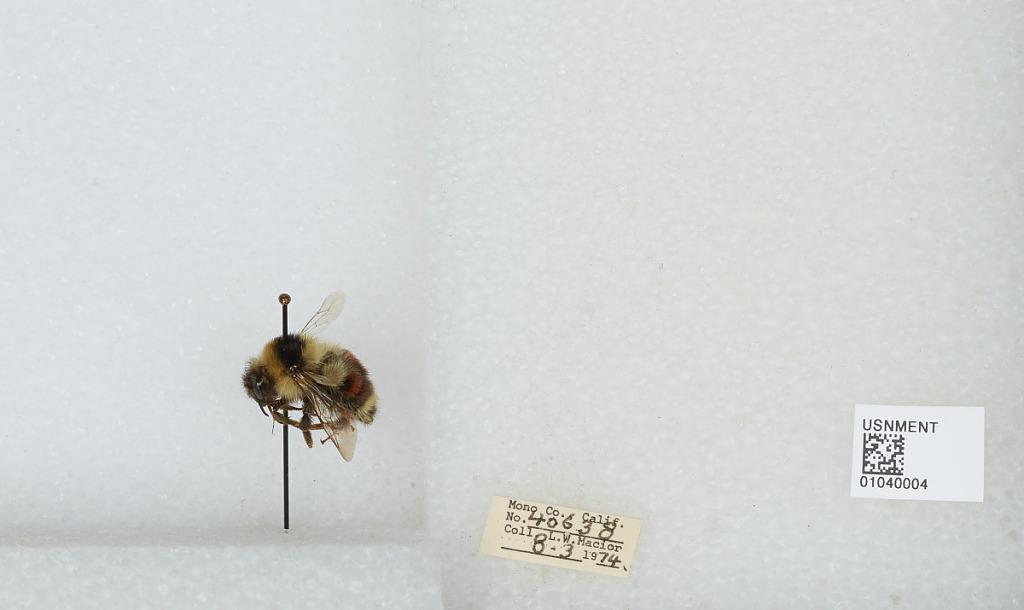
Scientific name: Bombus (Cullumanobombus) rufocinctus Cresson
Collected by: L. Macior
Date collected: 1974-8-3
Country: United States
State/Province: California
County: Mono
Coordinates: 37.92, -118.87